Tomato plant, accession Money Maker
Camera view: horizontal (90 deg, fisheye); turntable rotation: 0 degrees
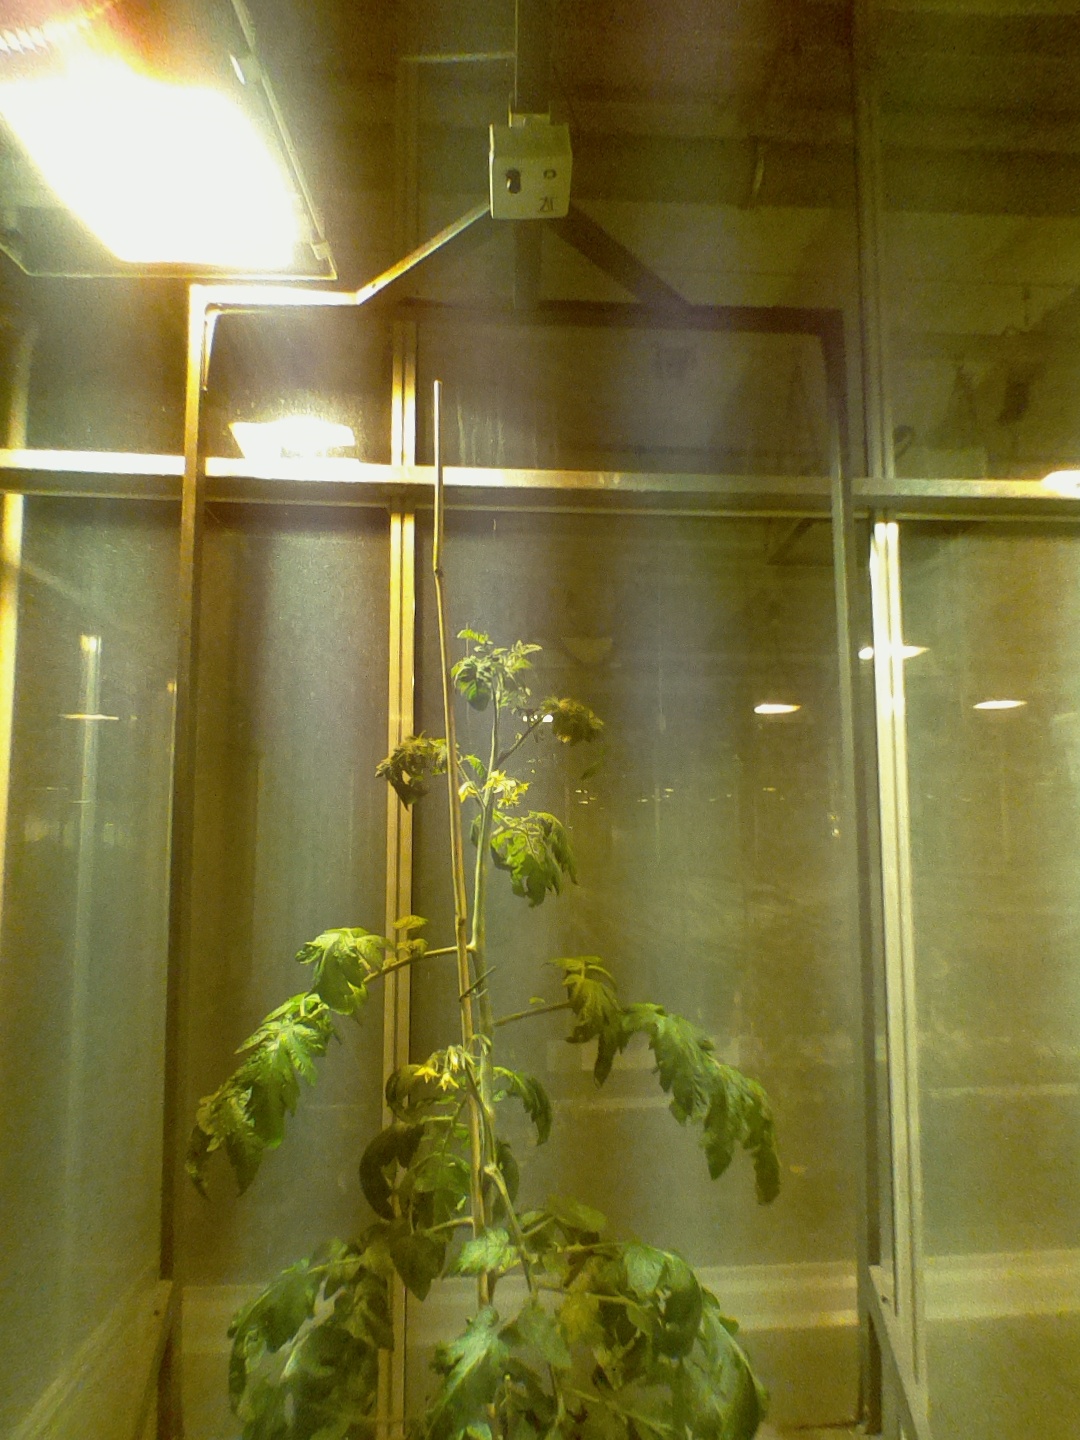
BBCH growth stage 68: Full flowering, 80%-90% of flowers open, more petals falling